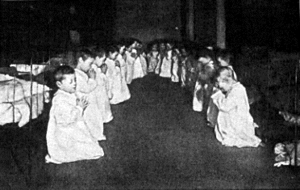
La théorie de l'attachement est un champ de la psychologie qui traite d'un aspect spécifique des relations entre êtres humains. Son principe de base est qu'un jeune enfant a besoin, pour connaître un développement social et émotionnel normal, de développer une relation d'attachement avec au moins une personne qui prend soin de lui de façon cohérente et continue. C'est dans ce sens qu'on peut dire que l'attachement est primordial pour l'évolution psychologique de l'enfant. Cette théorie a été formalisée par le psychiatre et psychanalyste John Bowlby après les travaux de Winnicott, Lorenz et Harlow.